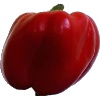
Label: Pepper Red 1